Brabourne Stadium

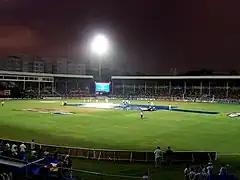
Rain disrupts the 2006 Champions Trophy final under lights at the ground

International cricket returned to the ground after an 11-year hiatus in 2006 for which the ground was renovated. Brabourne Stadium hosted five ODI matches including the final of the 2006 Champions trophy. Floodlights were installed at the ground for this tournament. Raj Singh Dungarpur, then president of the CCI, said "... We are turning a page and it was long awaited. It is like getting married again.". West Indian Jerome Taylor took a hat-trick against Australia in a group match. This was the first by a West Indian in ODIs, and the first in an ICC Champions Trophy. In the finals, the Australia beat the West Indies to claim the title for the first time. The game was hampered by rain and was decided by the Duckworth-Lewis system. The pitch used for the matches faced criticism for being too slow for one-day cricket.